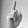
ASL letter: D